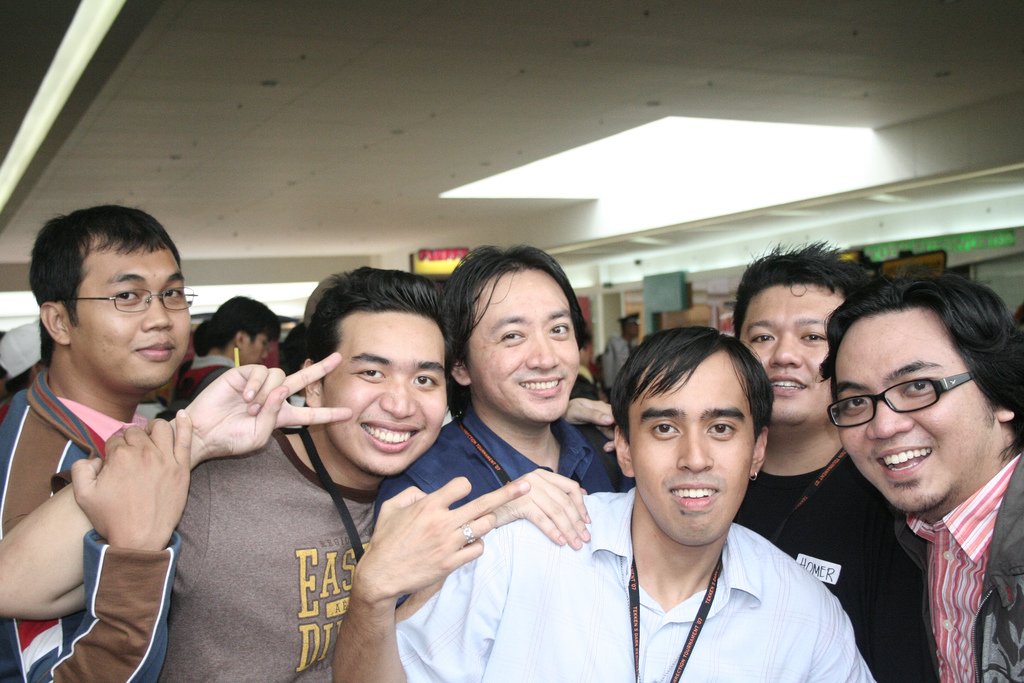
Label: not_food